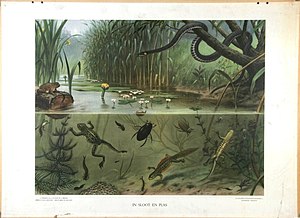
Anskuelsestavle
Hollandsk anskuelsestavle fra omkring 1910-1920.
Anskuelsestavler eller anskuelsesbilleder var et pædagogisk redskab, der blev anvendt i 1800-tallet og første halvdel af 1900-tallets skoleundervisning. Anskuelsestavler blev oprindeligt produceret til døveundervisning, men vandt relativt hurtigt indpas i almindelige skoler. Man havde erfaring med, at børn lærte bedre, hvis de kunne få formidlet viden visuelt. At det ikke kun var læreren, der forklarede eller læste højt, men at de også fik illustreret forklaringerne med naturtro og gerne farvelagte billeder. Derudover var bøger en sjældenhed på de fleste skoler og børnene kom kun sjældent udenfor sognets grænser. Deres eneste visuelle kilde til forståelse af verden udenfor var derfor anskuelsestavlerne. De fungerede som et udgangspunkt for samtale mellem lærer og elev om emner som f.eks. dyr, planter, bibelske fortællinger og historiske begivenheder. Også billeder af hverdagsliv i by og på land var hyppige, ligesom scener fra fremmede og eksotiske lande. På den måde fik de et mere nuanceret indblik i flora og fauna, børn på landet fik en forståelse af livet i byen imens bybørn lærte hvordan koen blev malket eller hvornår landmanden høstede og hvorfor.